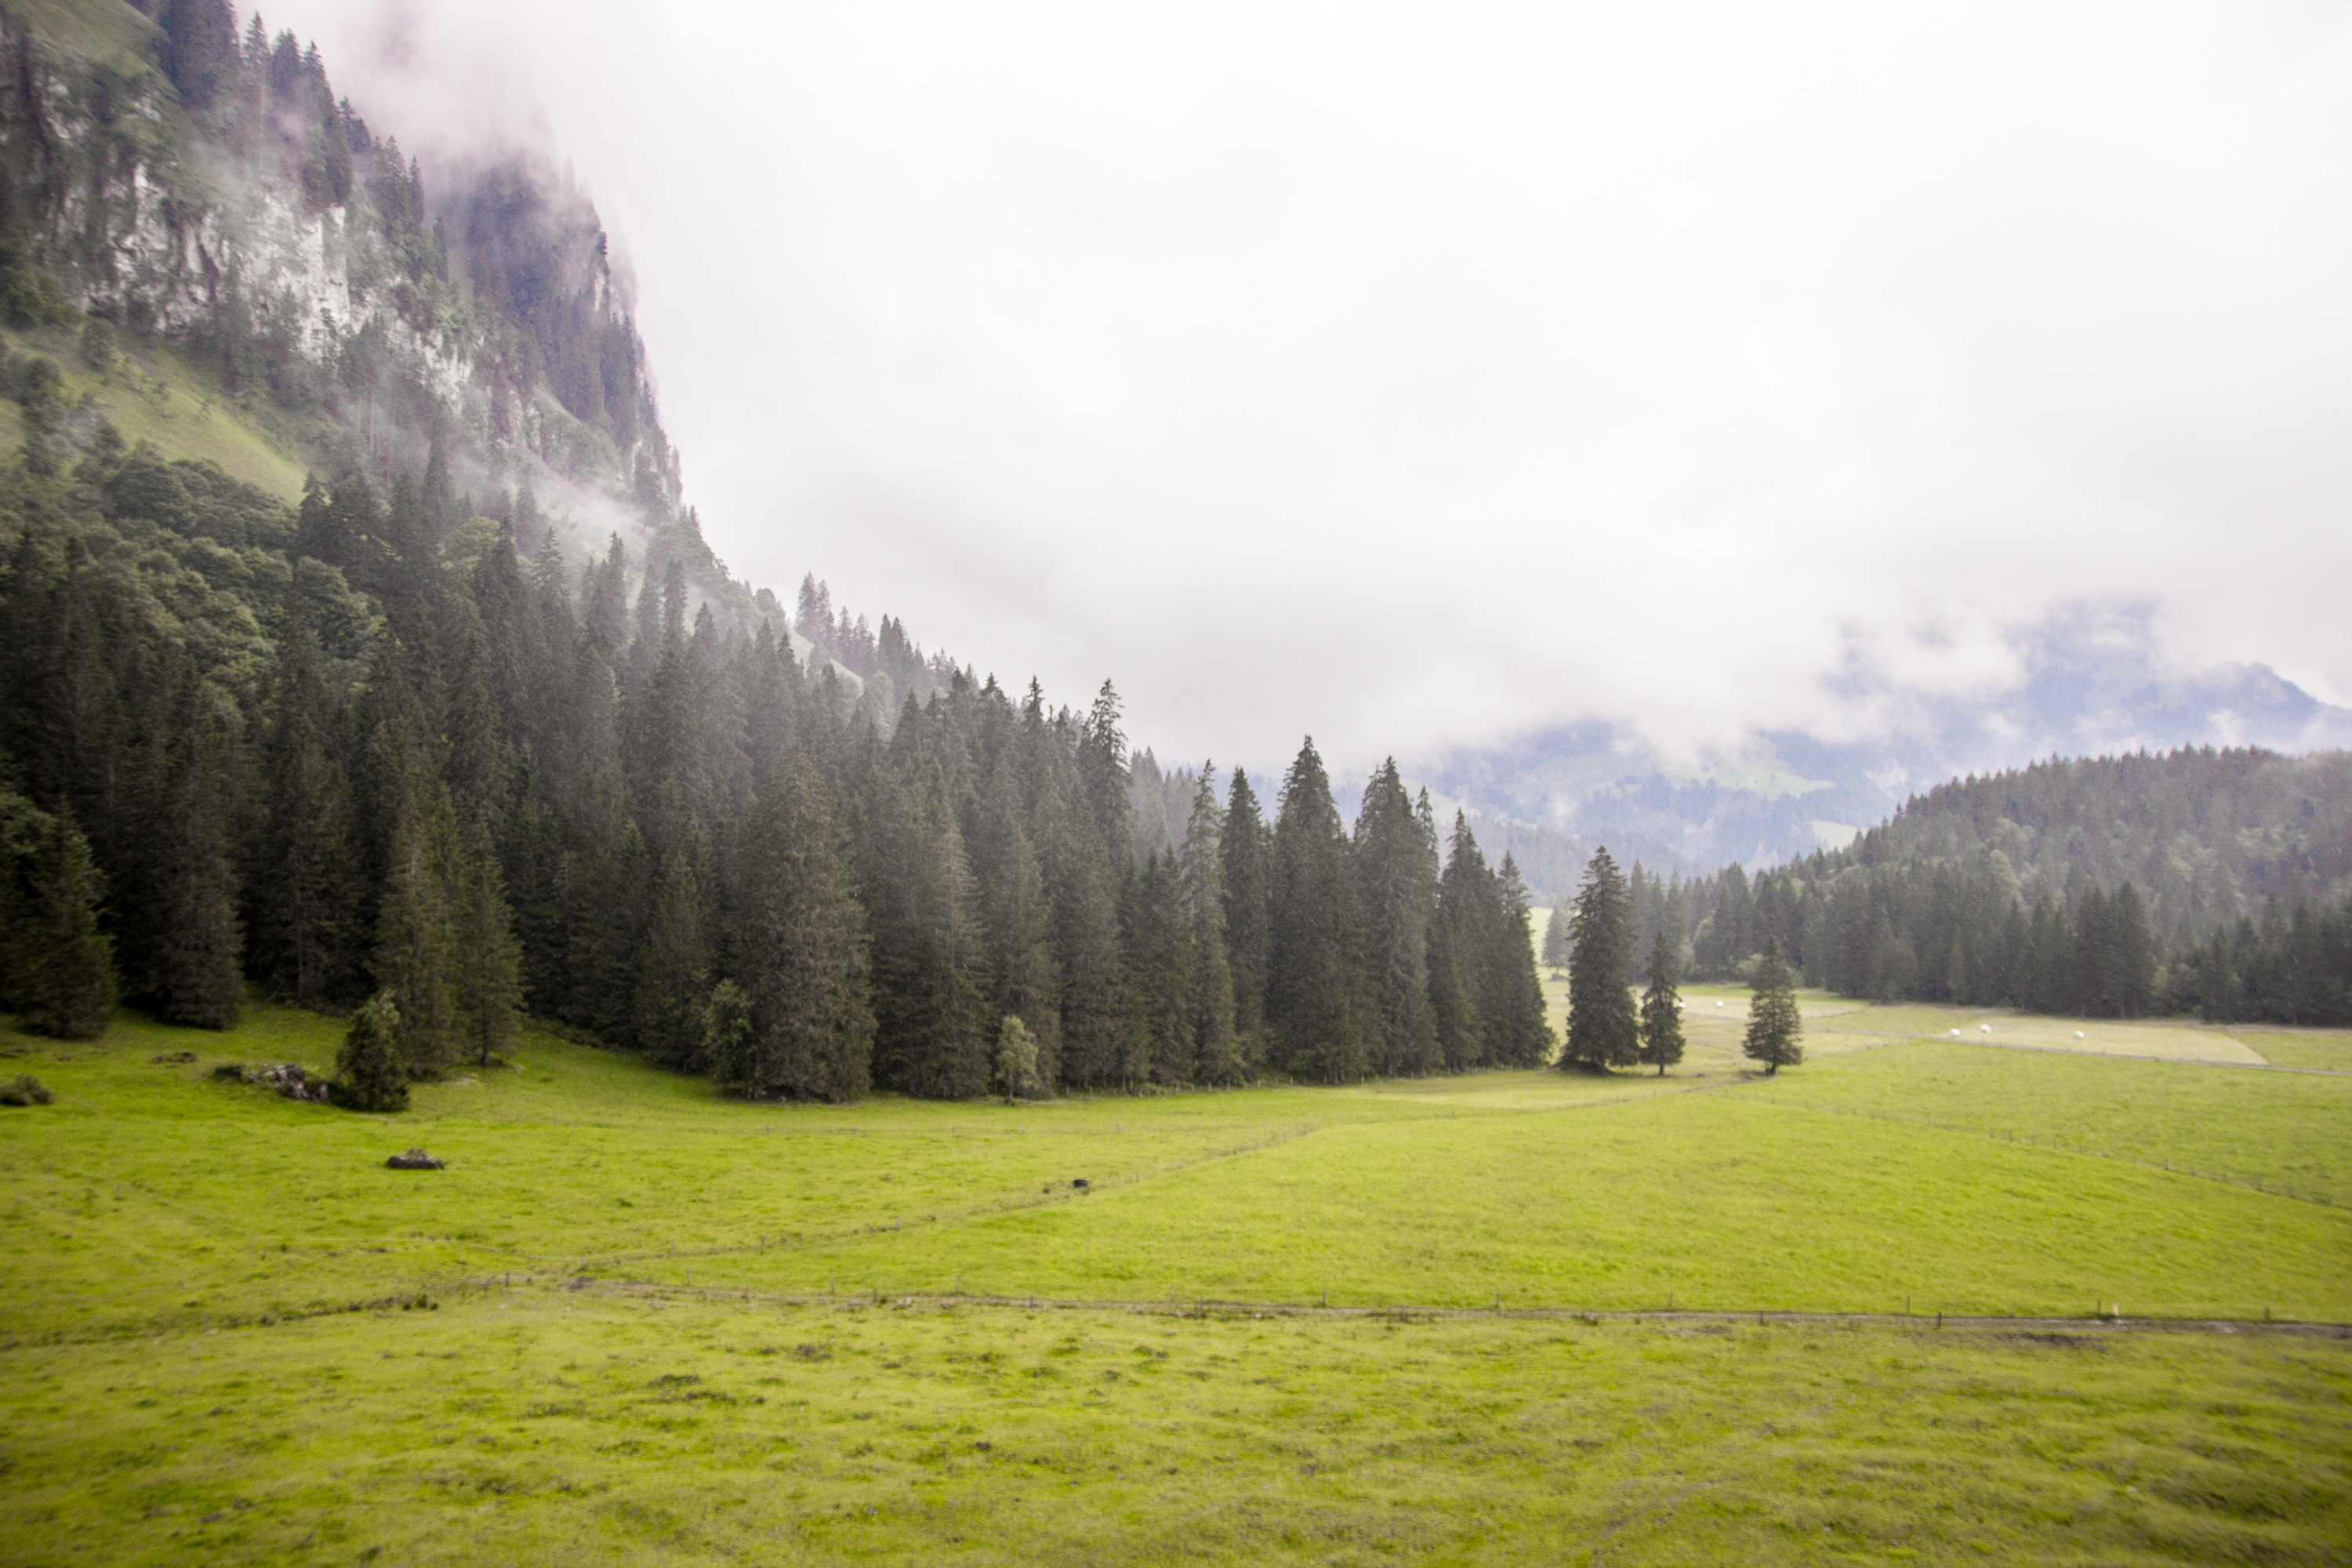
landscape, tree, nature, forest, grass, outdoor, wilderness, mountain, cloud, plant, fog, mist, meadow, sunlight, morning, hill, valley, mountain range, green, weather, ridge, greenery, alps, grassland, plateau, habitat, rural area, natural environment, geographical feature, atmospheric phenomenon, woody plant, mountainous landforms